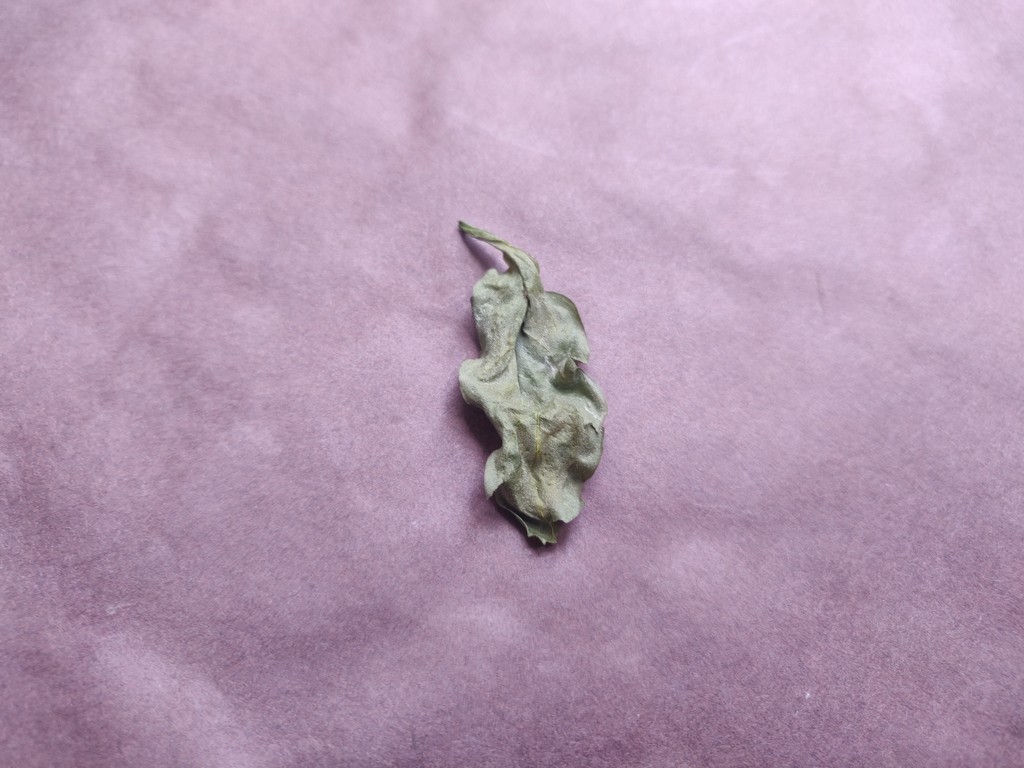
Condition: Dried
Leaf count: single
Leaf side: unknown